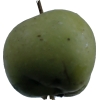
Label: Apple 12